Pocket FM

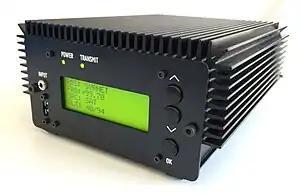
Pocket FM transmitter

Pocket FM is a small, low-powered radio transmitter designed for use in areas with tightly controlled or undeveloped communications infrastructure. The devices are portable and have the appearance of a receiver rather than a transmitter, making them more practical for citizen use and harder for authorities to detect when used subversively in pirate radio networks. It was designed by Germany-based non-profit organization Media in Cooperation and Transition (MiCT) in 2013 and has been deployed in Syria to create the radio network called Syrnet.